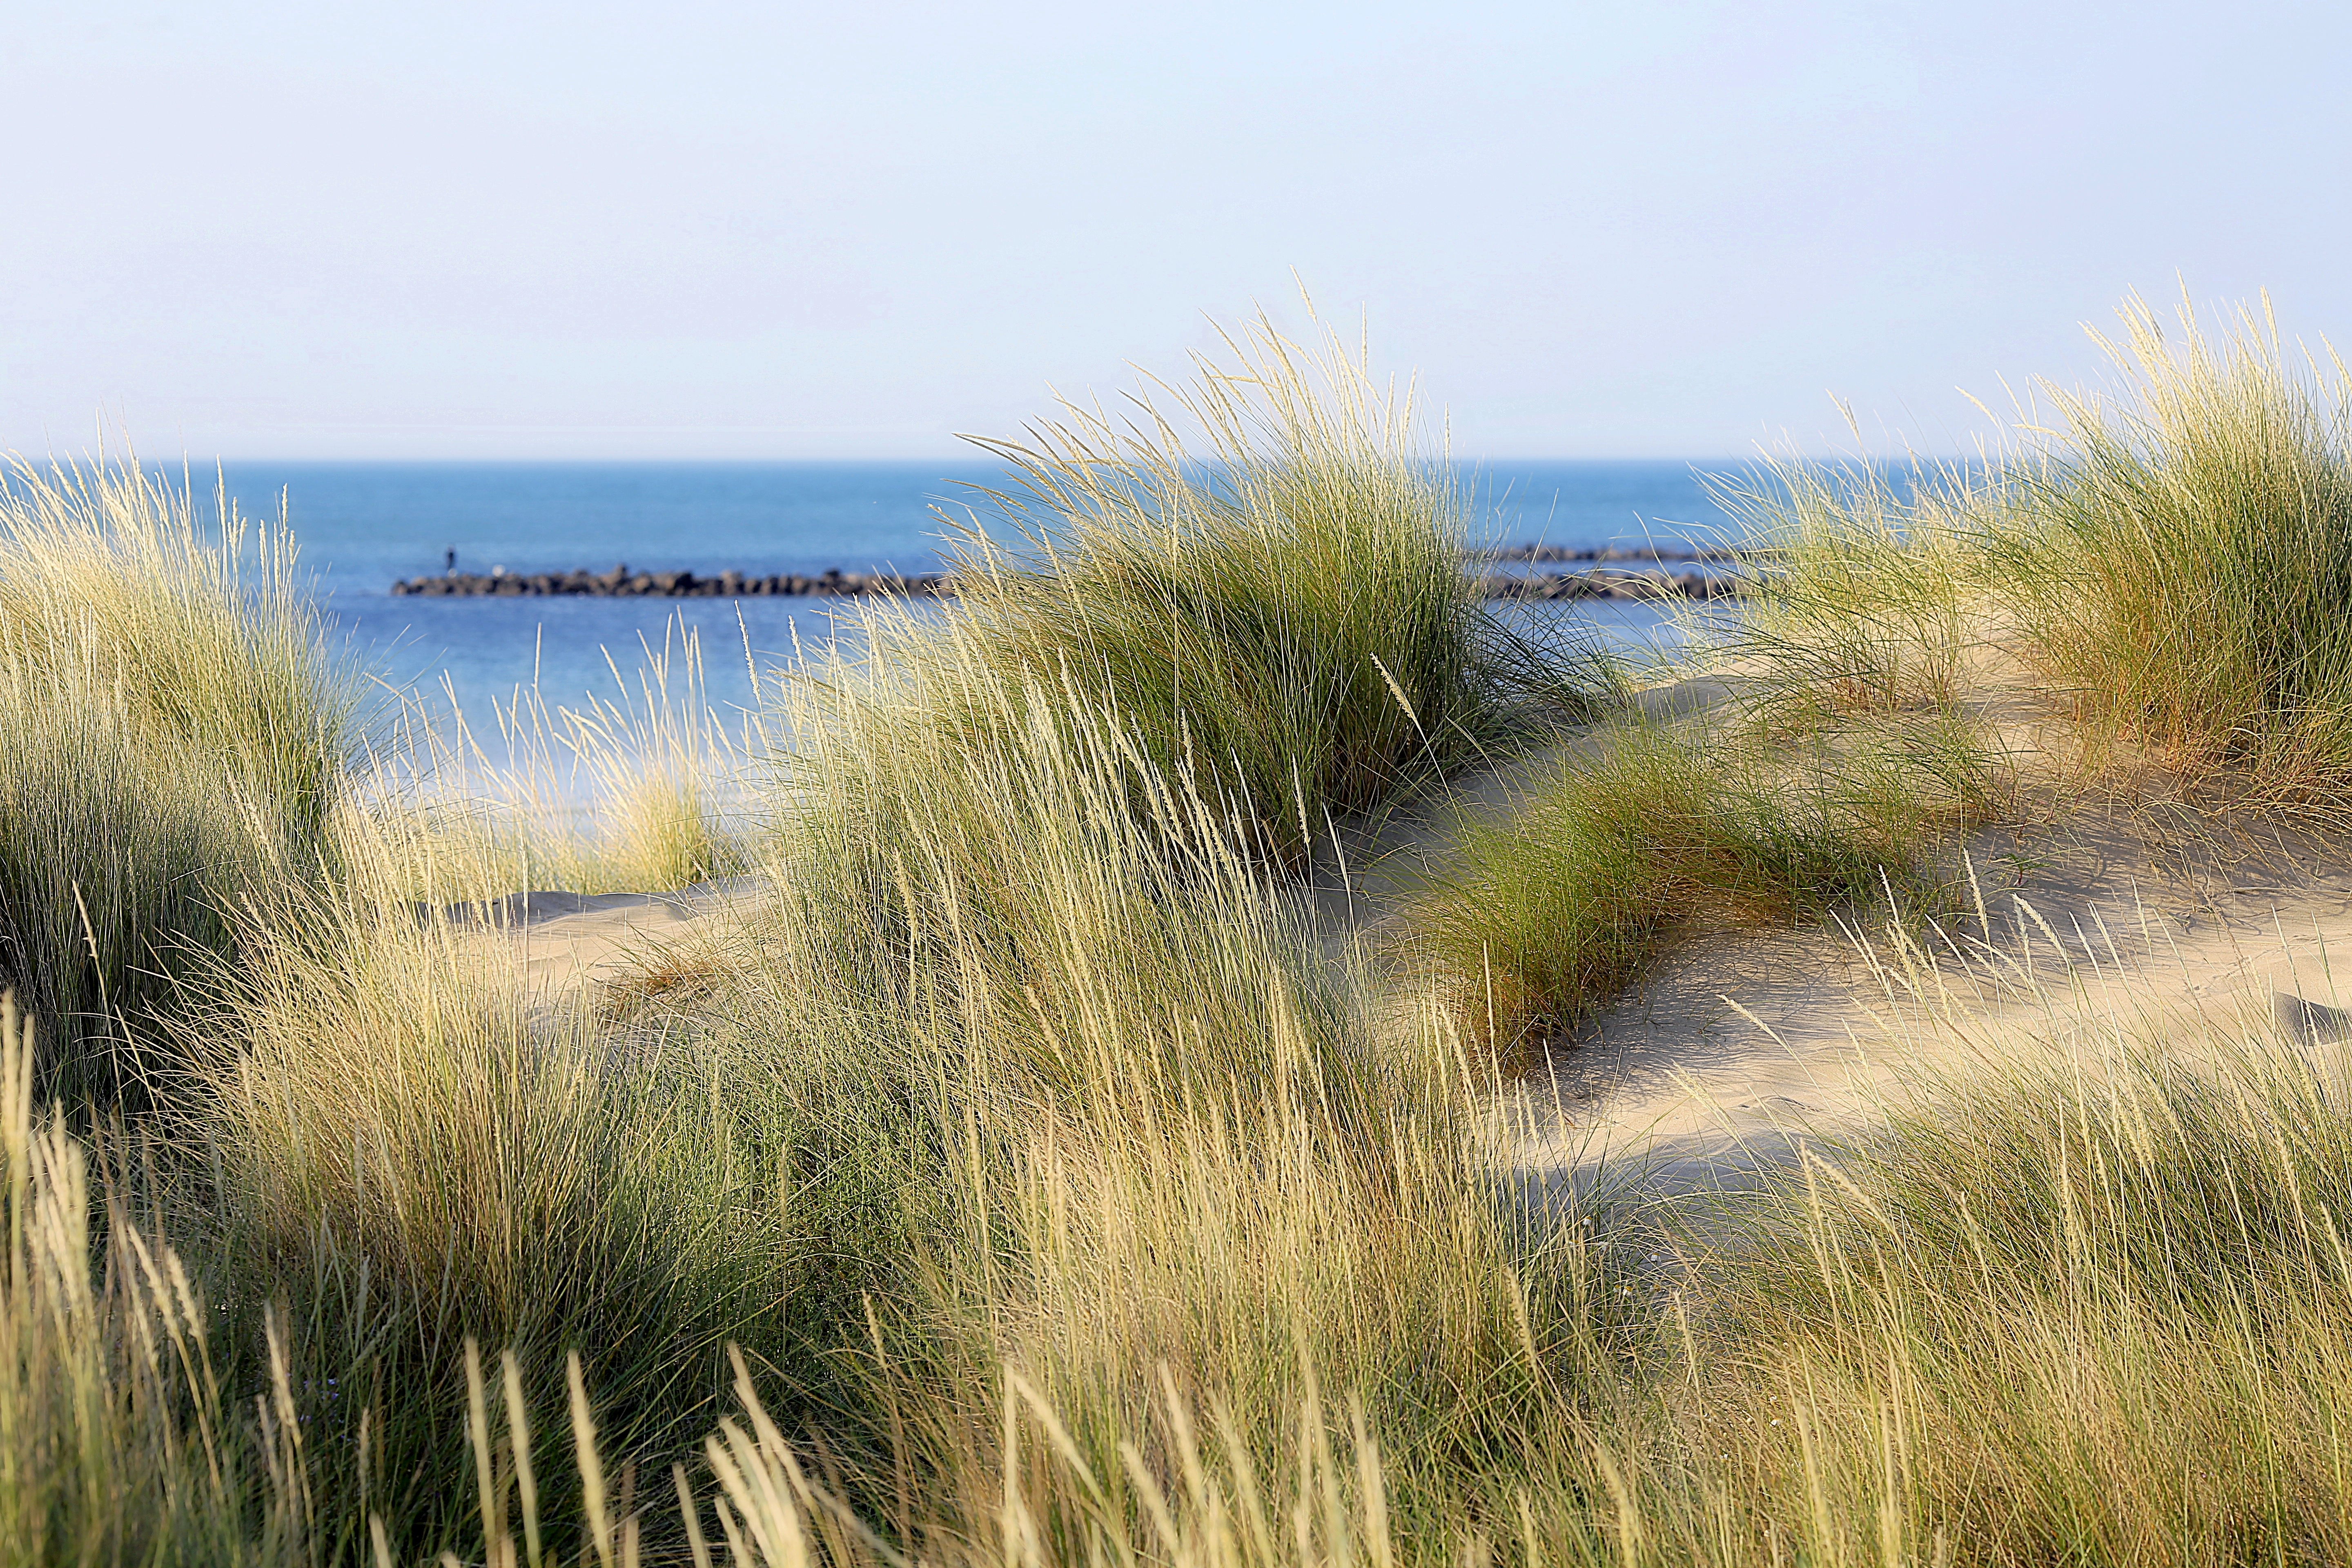
beach, landscape, sea, coast, tree, nature, grass, sand, marsh, meadow, prairie, dune, shore, lake, cliff, terrain, material, grassland, wetland, habitat, ecosystem, mediterranean sea, salt marsh, natural environment, grass family, phragmites